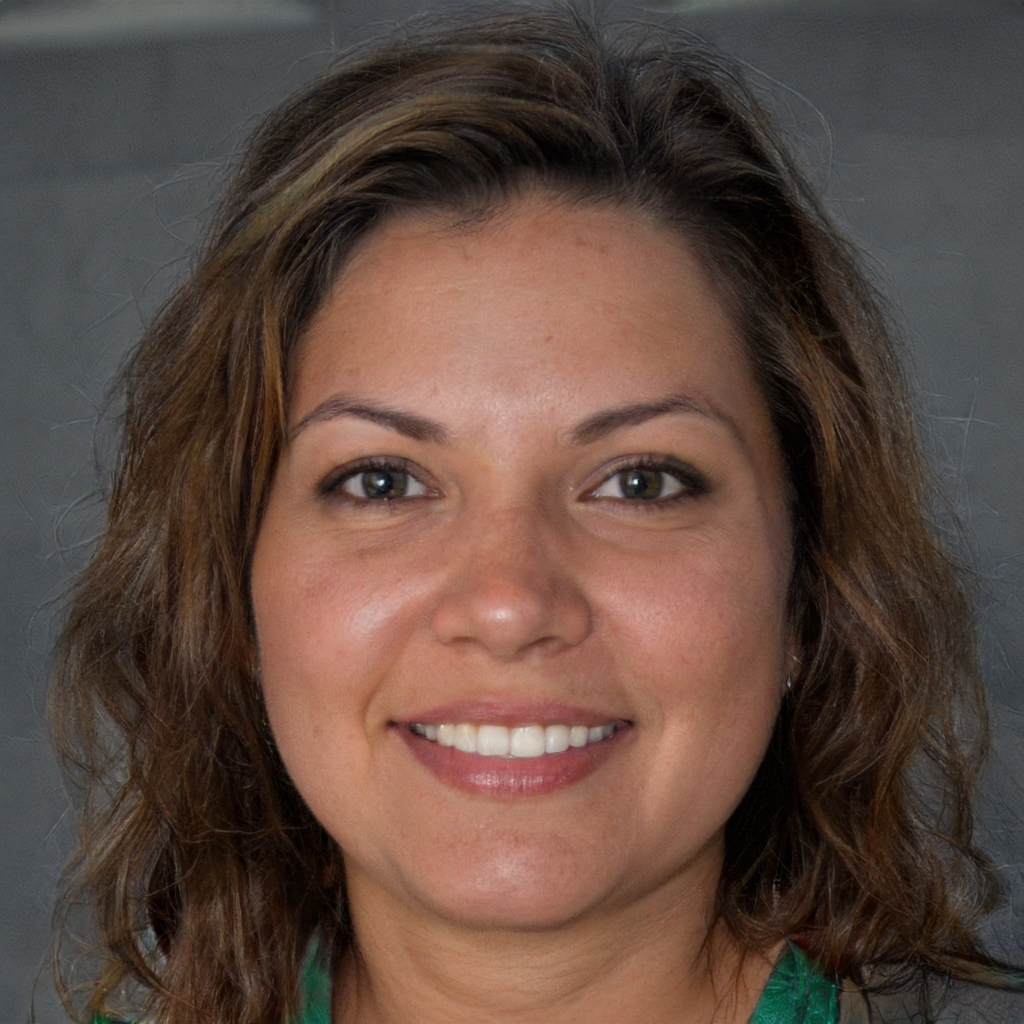
Label: Colored